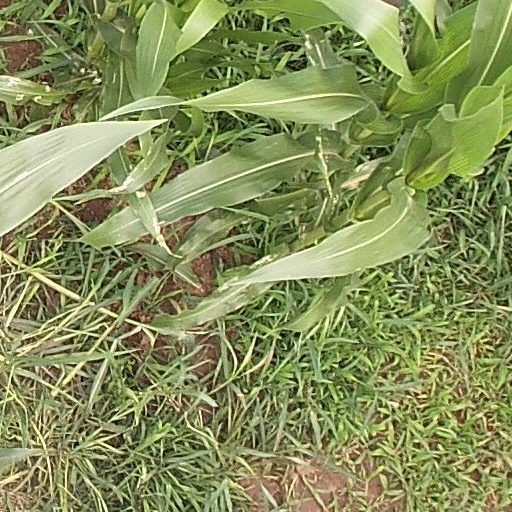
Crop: maize; corn